Azithromycin

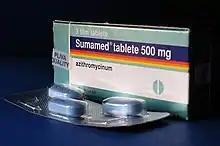
Azithromycin pills in Europe, with brand name Sumamed.

Azithromycin, sold under the brand names Zithromax (in oral form) and Azasite (as an eye drop), is an antibiotic medication used for the treatment of several bacterial infections. This includes middle ear infections, strep throat, pneumonia, traveler's diarrhea, STI and certain other intestinal infections. Along with other medications, it may also be used for malaria. It is administered by mouth, into a vein, or into the eye.